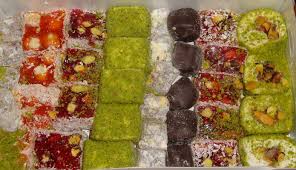
Yemek: lokum